Reinach, Aargau

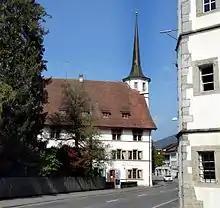
House "zum Schneggen", former site of the Deputy Vogt of Reinach

Scattered neolithic items indicated that the area around Reinach has been occupied since at least that time. Several Hallstatt era tumuli (at Sonnenberg), Roman era buildings (at Chilebreiti) and Alamanni graves (at Herrenweg) confirm the early settlement of the region. Reinach is first mentioned in 1036 as "Rinacha". At around the same time, the Lords of Reinach (named after their castle of Unter-Rinach, in a neighboring village), owned much of the property in the village. Reinach, together with Menziken, Burg and Wilhof, formed the lands of the Lords of Reinach. The sovereign rights of the Lords of Reinach fell in 1402 or 1404 to the Ribi family, the schultheiss of Lenzburg, and the Alsatian noble family of Mörsberg. In 1572 Reinach separated from Menziken to each become independent municipalities. After the conquest of Aargau by Bern in 1415, Reinach remained the center of the court of Reinach within the bailiwick of Lenzburg.